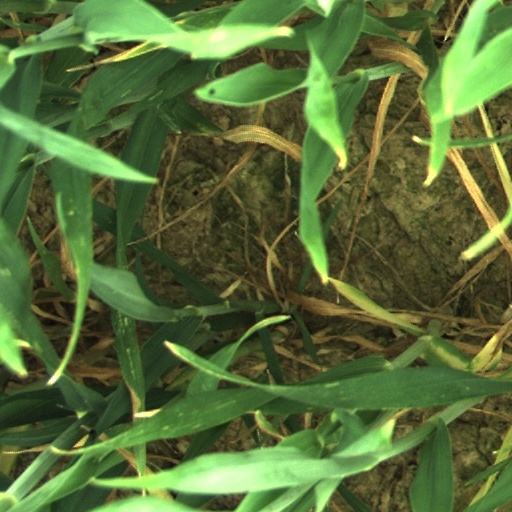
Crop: wheat